Sir John Carden, 6th Baronet

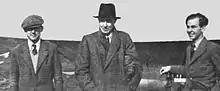
Carden at Heston Airport 3 October 1935; L. E. Baynes on left, Stephen Appleby on right

Sir John Valentine Carden, 6th Baronet MBE (6 February 1892 – 10 December 1935) was an English tank and vehicle designer. He was the sixth baronet of Templemore, County Tipperary, from 1931.